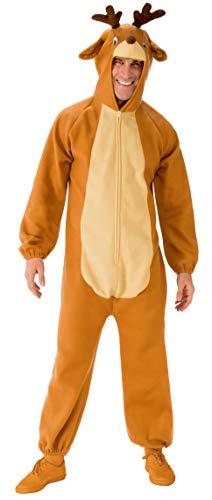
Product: Rubie's Costume Co - Adult Reindeer Jumper
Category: Clothing, Shoes & Jewelry | Costumes & Accessories | Women | Costumes & Cosplay Apparel | Costumes
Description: Includes: Fleece Hooded Jumper.
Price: $39.99